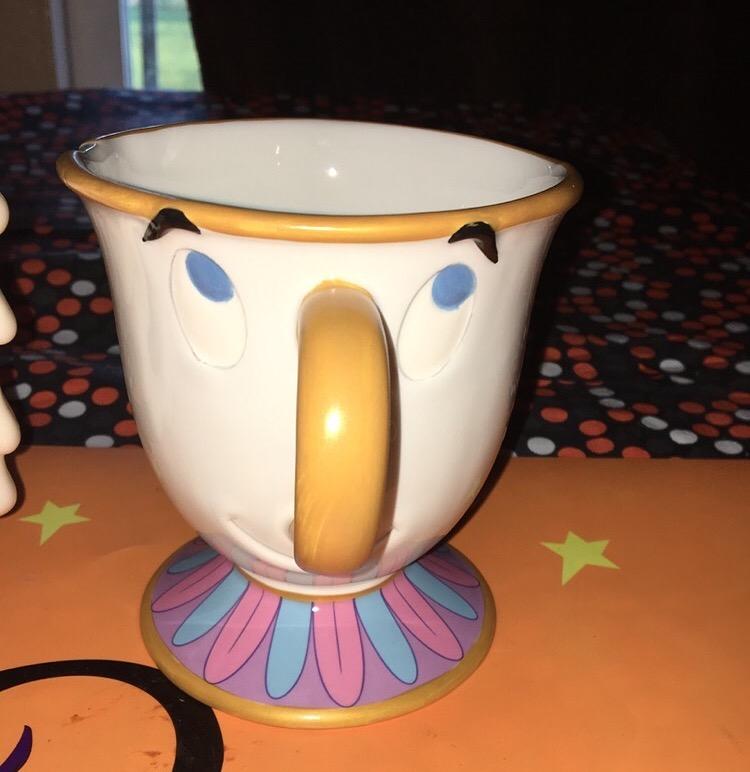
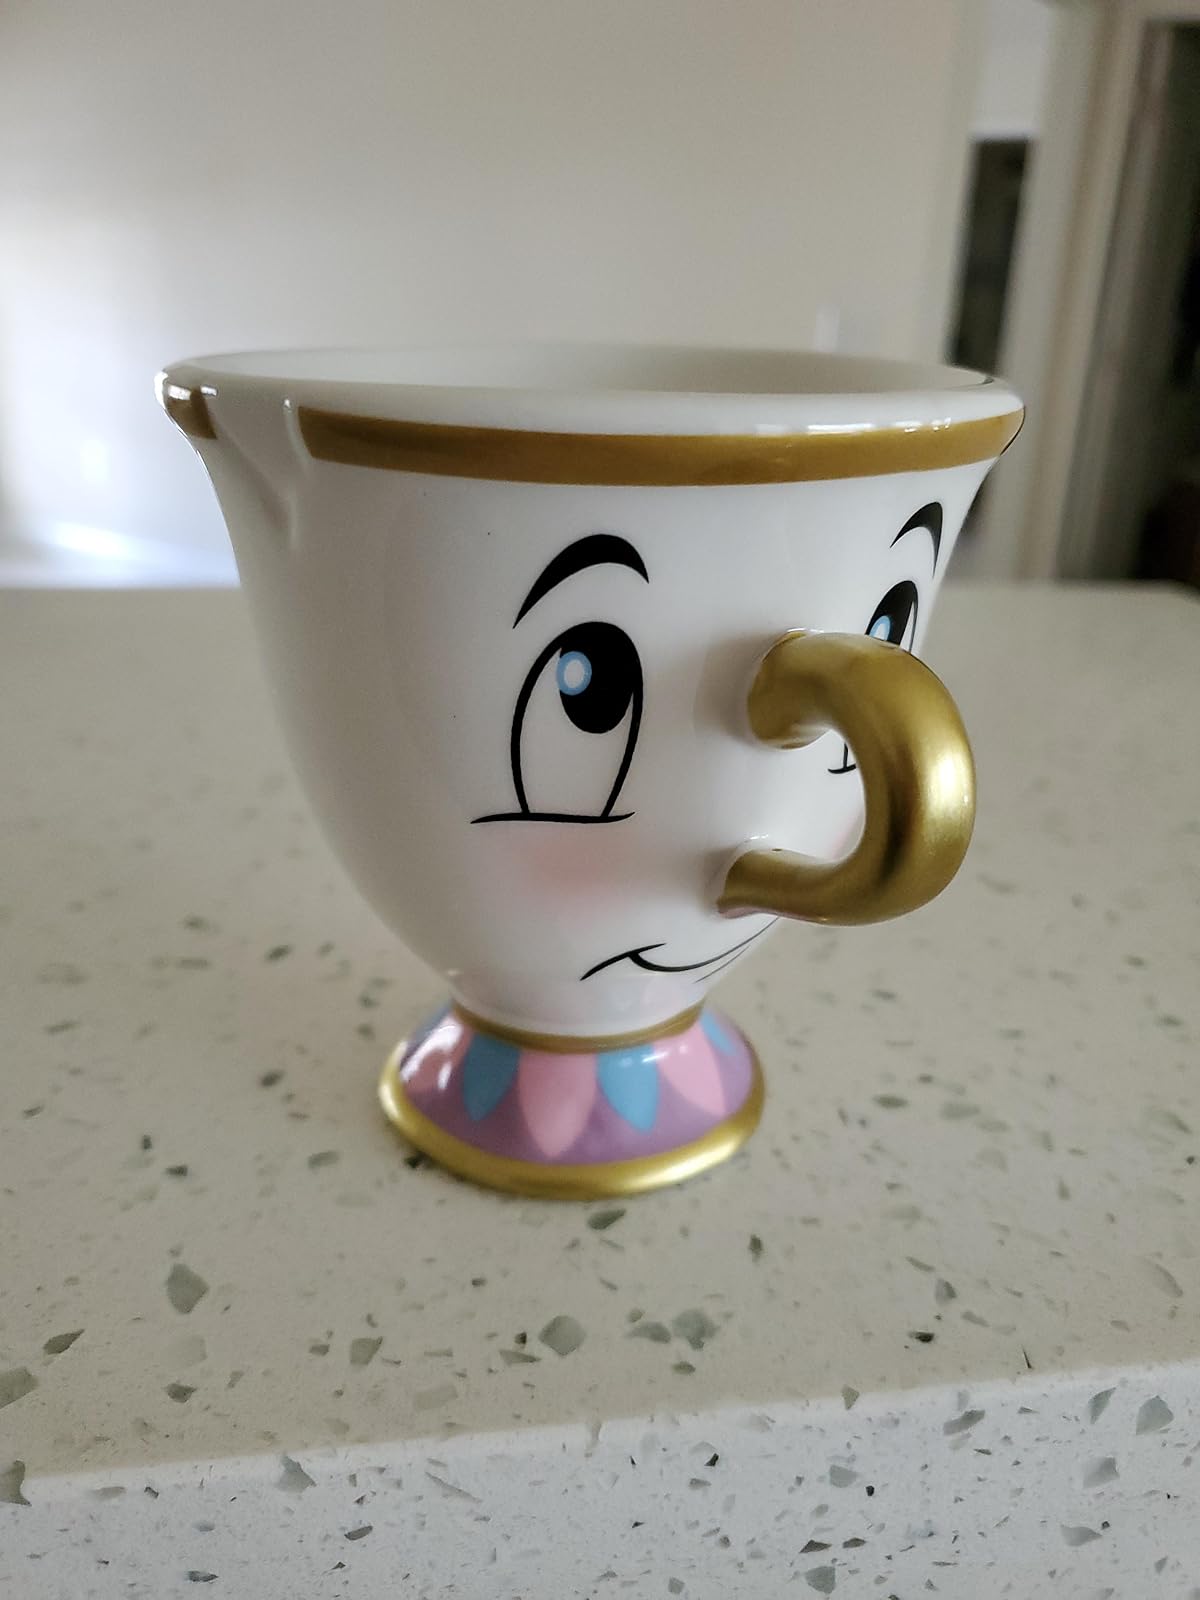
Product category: items_mug
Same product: no